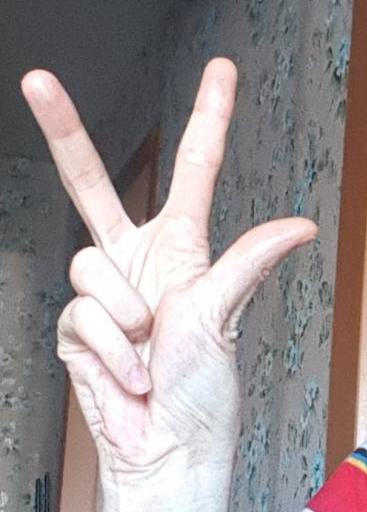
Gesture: three2